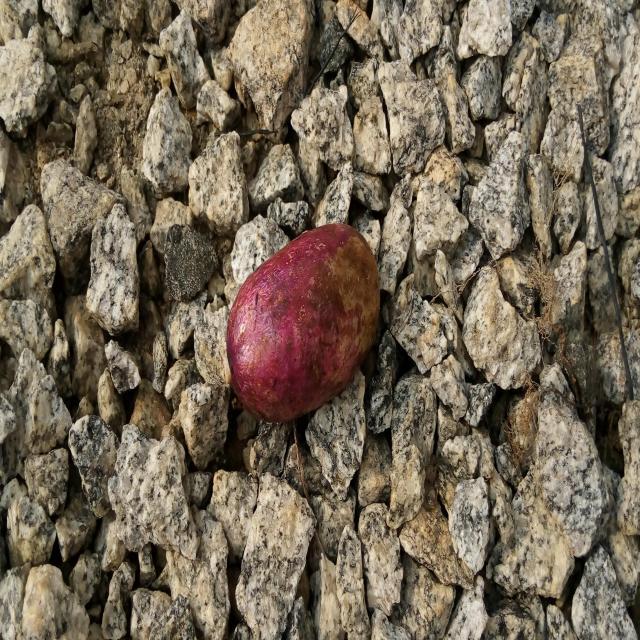
Plum grade: bruised